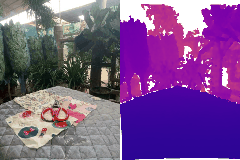
Label: scissor